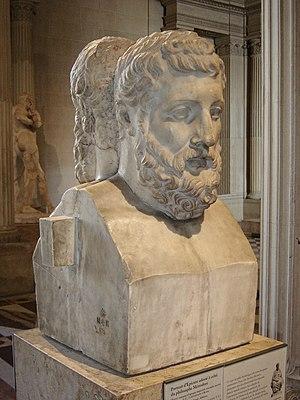
Pilier hermaïque représentant Métrodore de Lampsaque (le jeune) adossé à Épicure. Marbre du Pentélique, œuvre romaine d'époque impériale (deuxième moitié du IIe siècle
Métrodore de Lampsaque, dit le Jeune, était un philosophe grec originaire de Lampsaque en Asie Mineure, appartenant à l'école épicurienne. Il faut le distinguer de son homonyme Métrodore de Lampsaque, disciple d'Anaxagore, au Vᵉ siècle av. J.-C..